Soil erosion

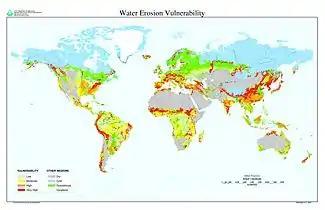
World map indicating areas that are vulnerable to high rates of water erosion

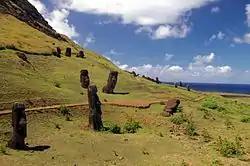
During the 17th and 18th centuries, Easter Island experienced severe erosion due to deforestation and unsustainable agricultural practices. The resulting loss of topsoil ultimately led to ecological collapse, causing mass starvation and the complete disintegration of the Easter Island civilization.

Due to the severity of its ecological effects, and the scale on which it is occurring, erosion constitutes one of the most significant global environmental problems we face today.